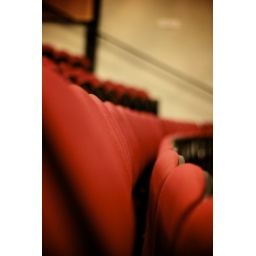
A sea of red chairs in the auditorum, not filled with students!